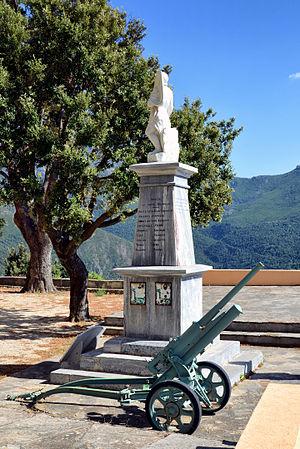
Barrettali est une commune française située dans la circonscription départementale de la Haute-Corse et le territoire de la collectivité de Corse. Elle appartient à l'ancienne piève de Canari, dans le Cap Corse.